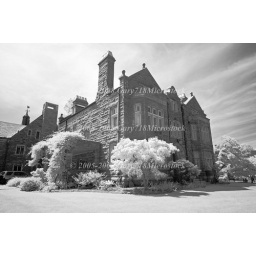
The infrared image of a church ground in a small town New Jersey